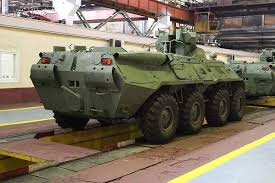
Label: BTR